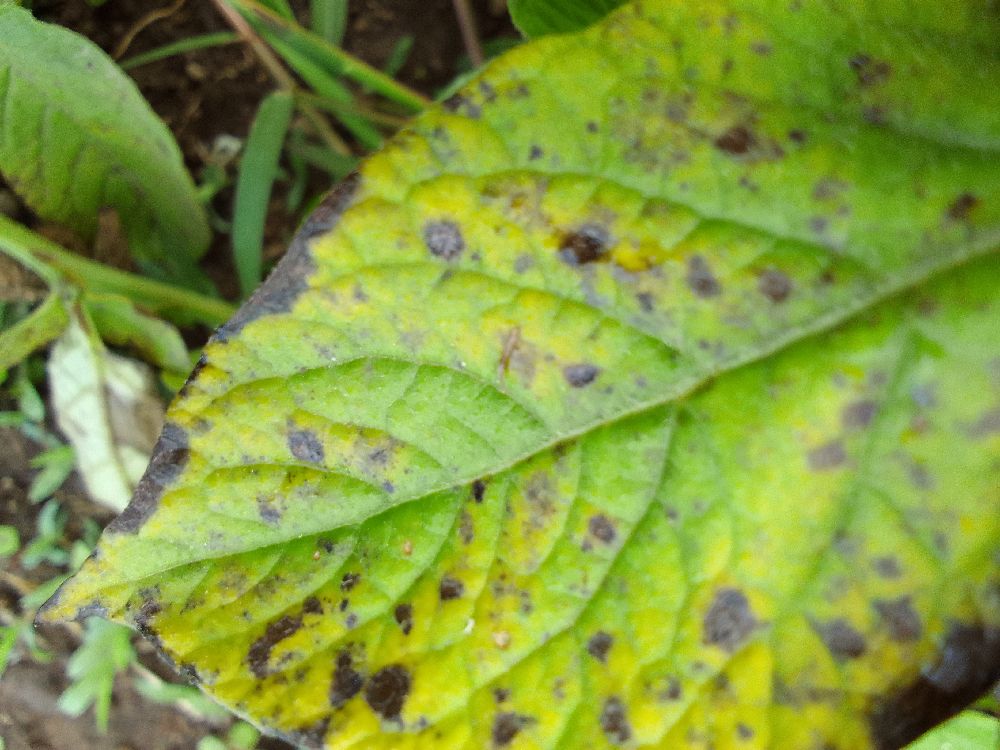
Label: Early blight